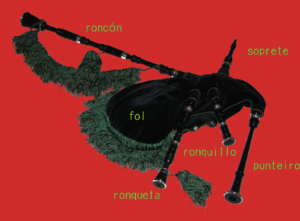
La gaïta ou gaida est un instrument de musique à vent, plus précisément une cornemuse ayant généralement un seul bourdon dont il existe plusieurs variantes en Europe, et en Amérique latine.